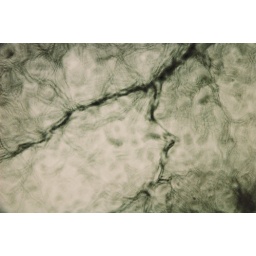
tree branches through the roof of my car in yesterday's falling and soon melting snow that came down